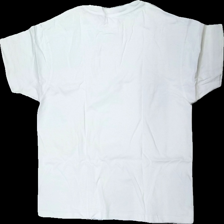
View: back
Type: T-shirt
Category: Men
Brand: Not in the list
Brand text on label: beefy-t
Colors: White
Material: 100% bomull
Cut: C-collar
Size: L
Season: All
Stains: Major
Damage: gult i krage
Damage location: top center
Damage 2: lös tråd
Damage 2 location: bottom left
Damage 3: smuts fläckar
Damage 3 location: top left
Price range: <50
Recommended usage: Export
Description: t-shirt